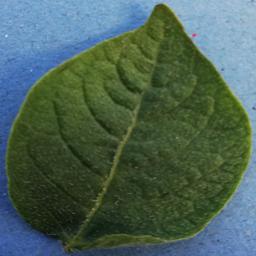
Label: Potato___Healthy